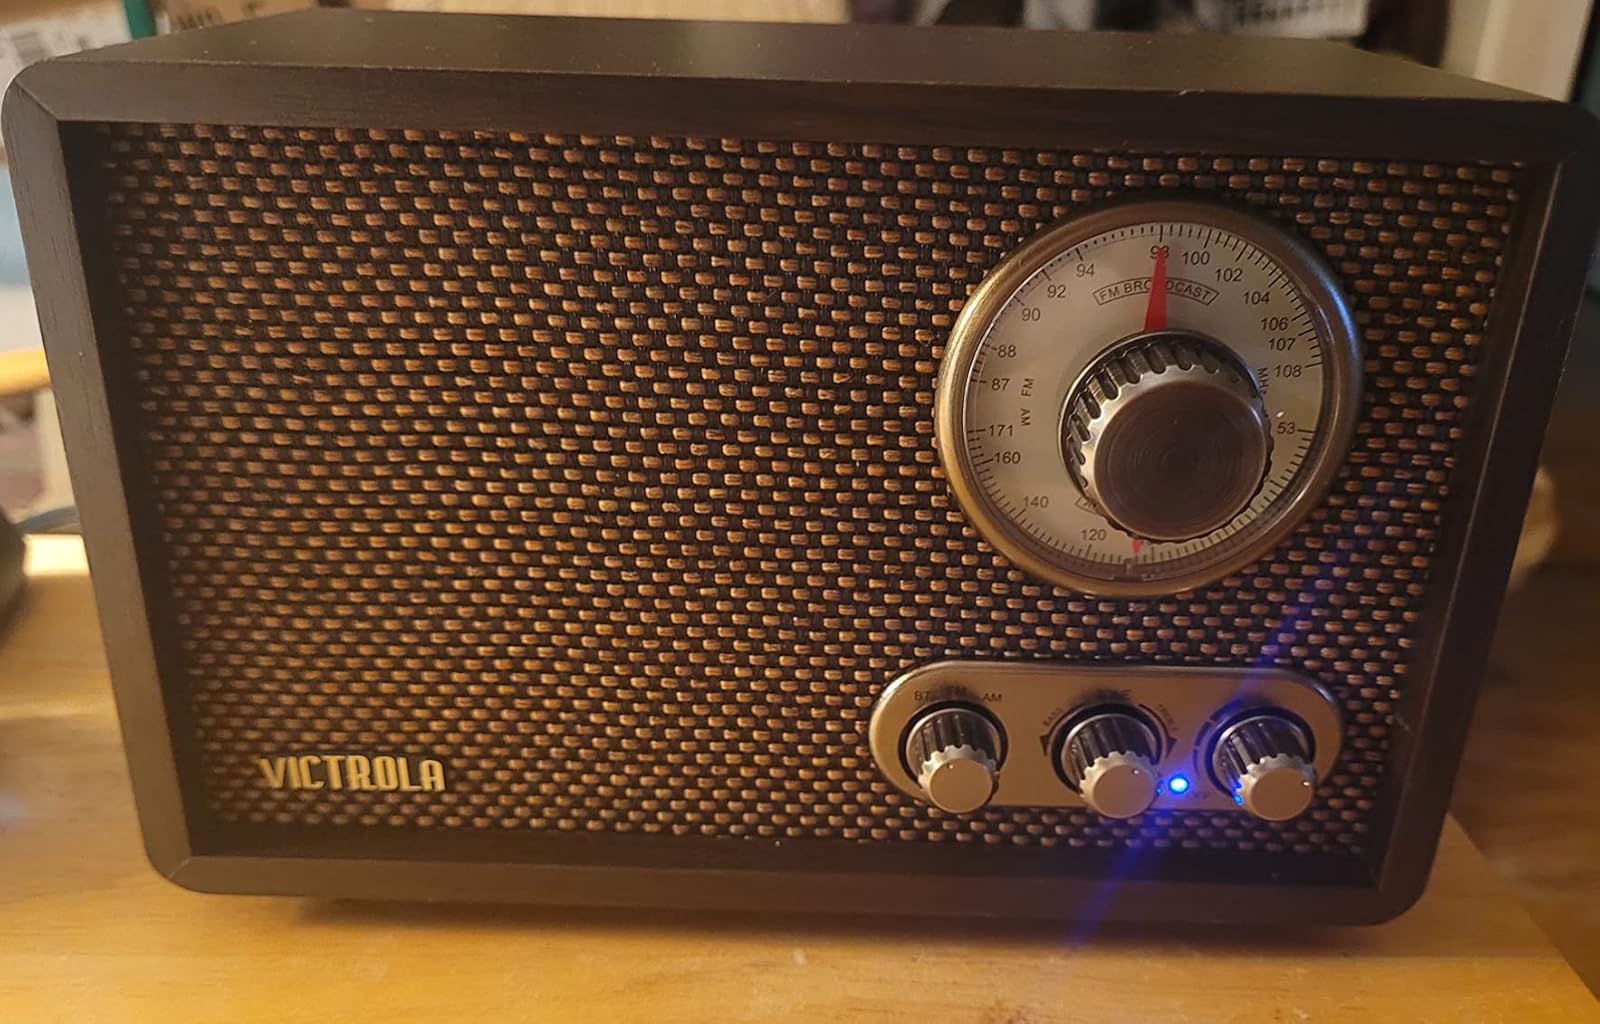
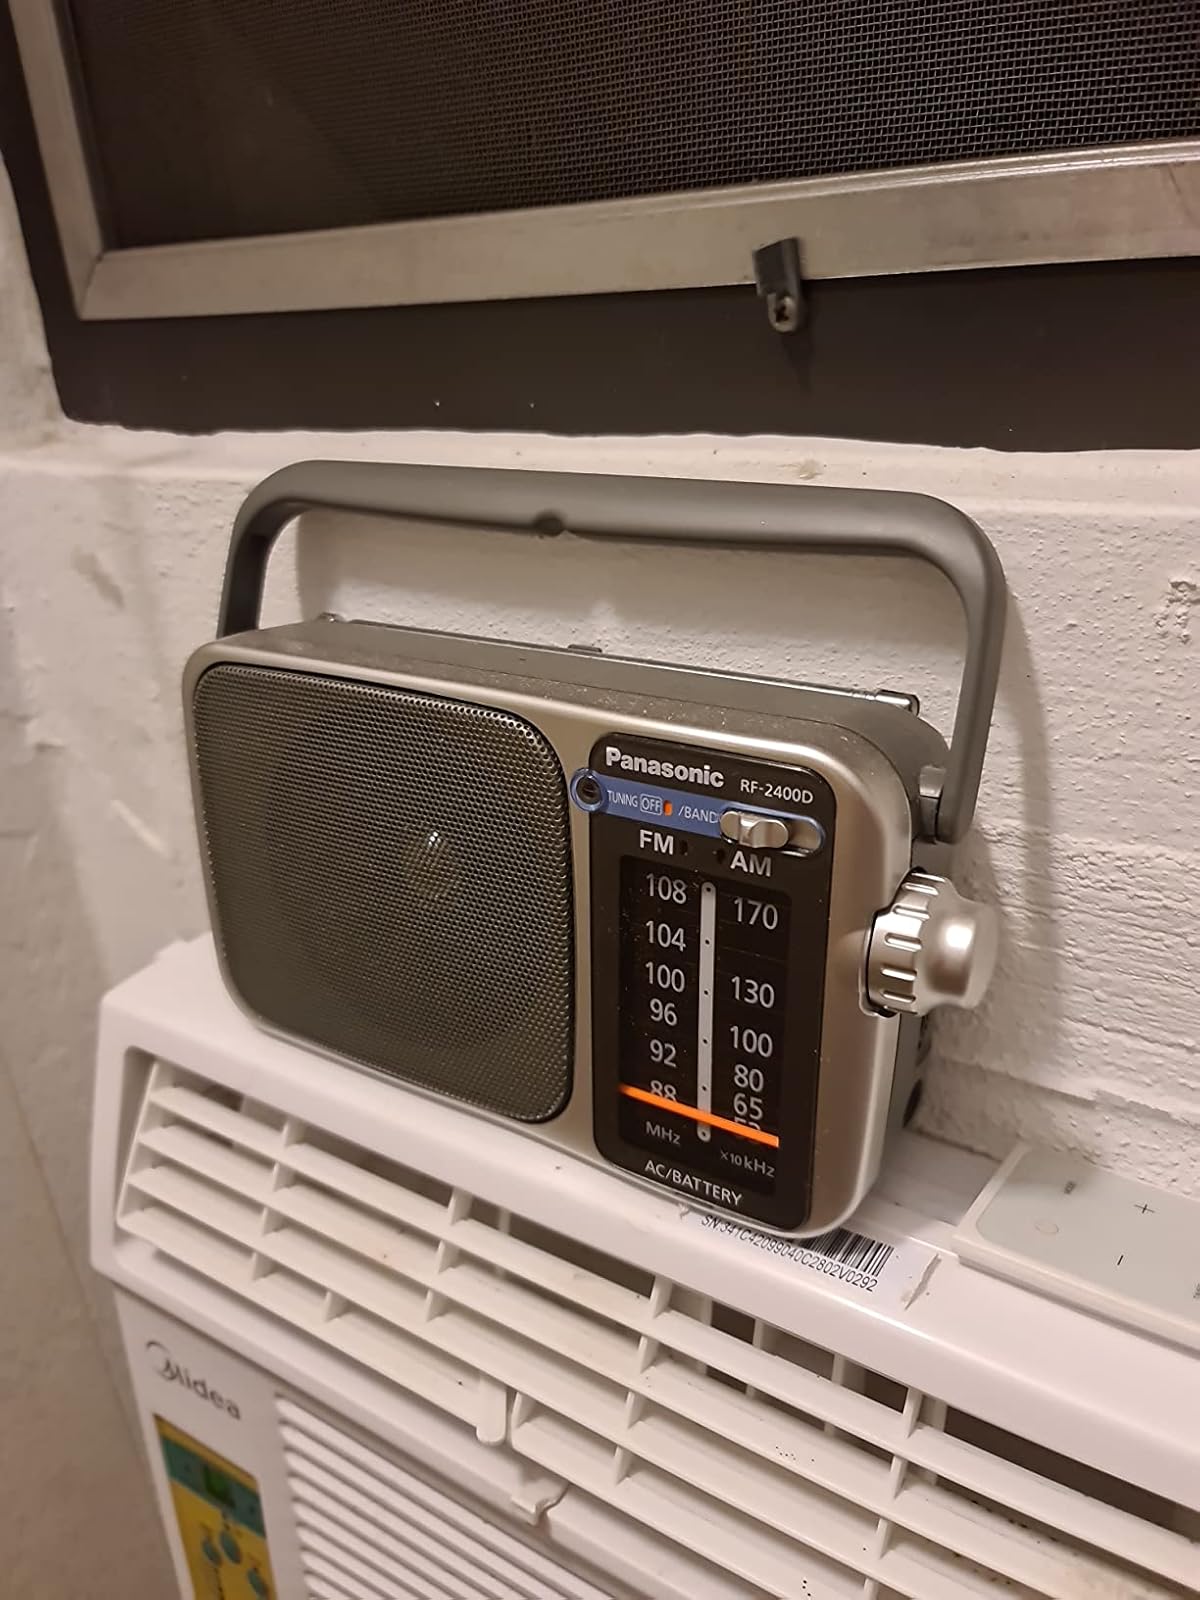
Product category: radio
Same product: no